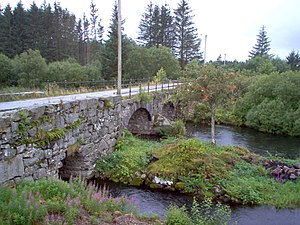
Skjæveland gamle Bro
Skjæveland gamle Bro er en buebro over elven Figgjo i kystområdet Jæren i Rogaland fylke. Midten af broen udgør grænsen mellem kommunerne Klepp og Sandnes. Broen blev færdiggjort i 1853. Byggematerialet er for det meste sten, bygget som en kombineret stenhvælv- og stenhellebro. Broen er 100 meter lang. Den blev bygget som en del af Vestlandske hovedvei, og var den første bro i Rogaland fylke som blev bygget til køretøjer.